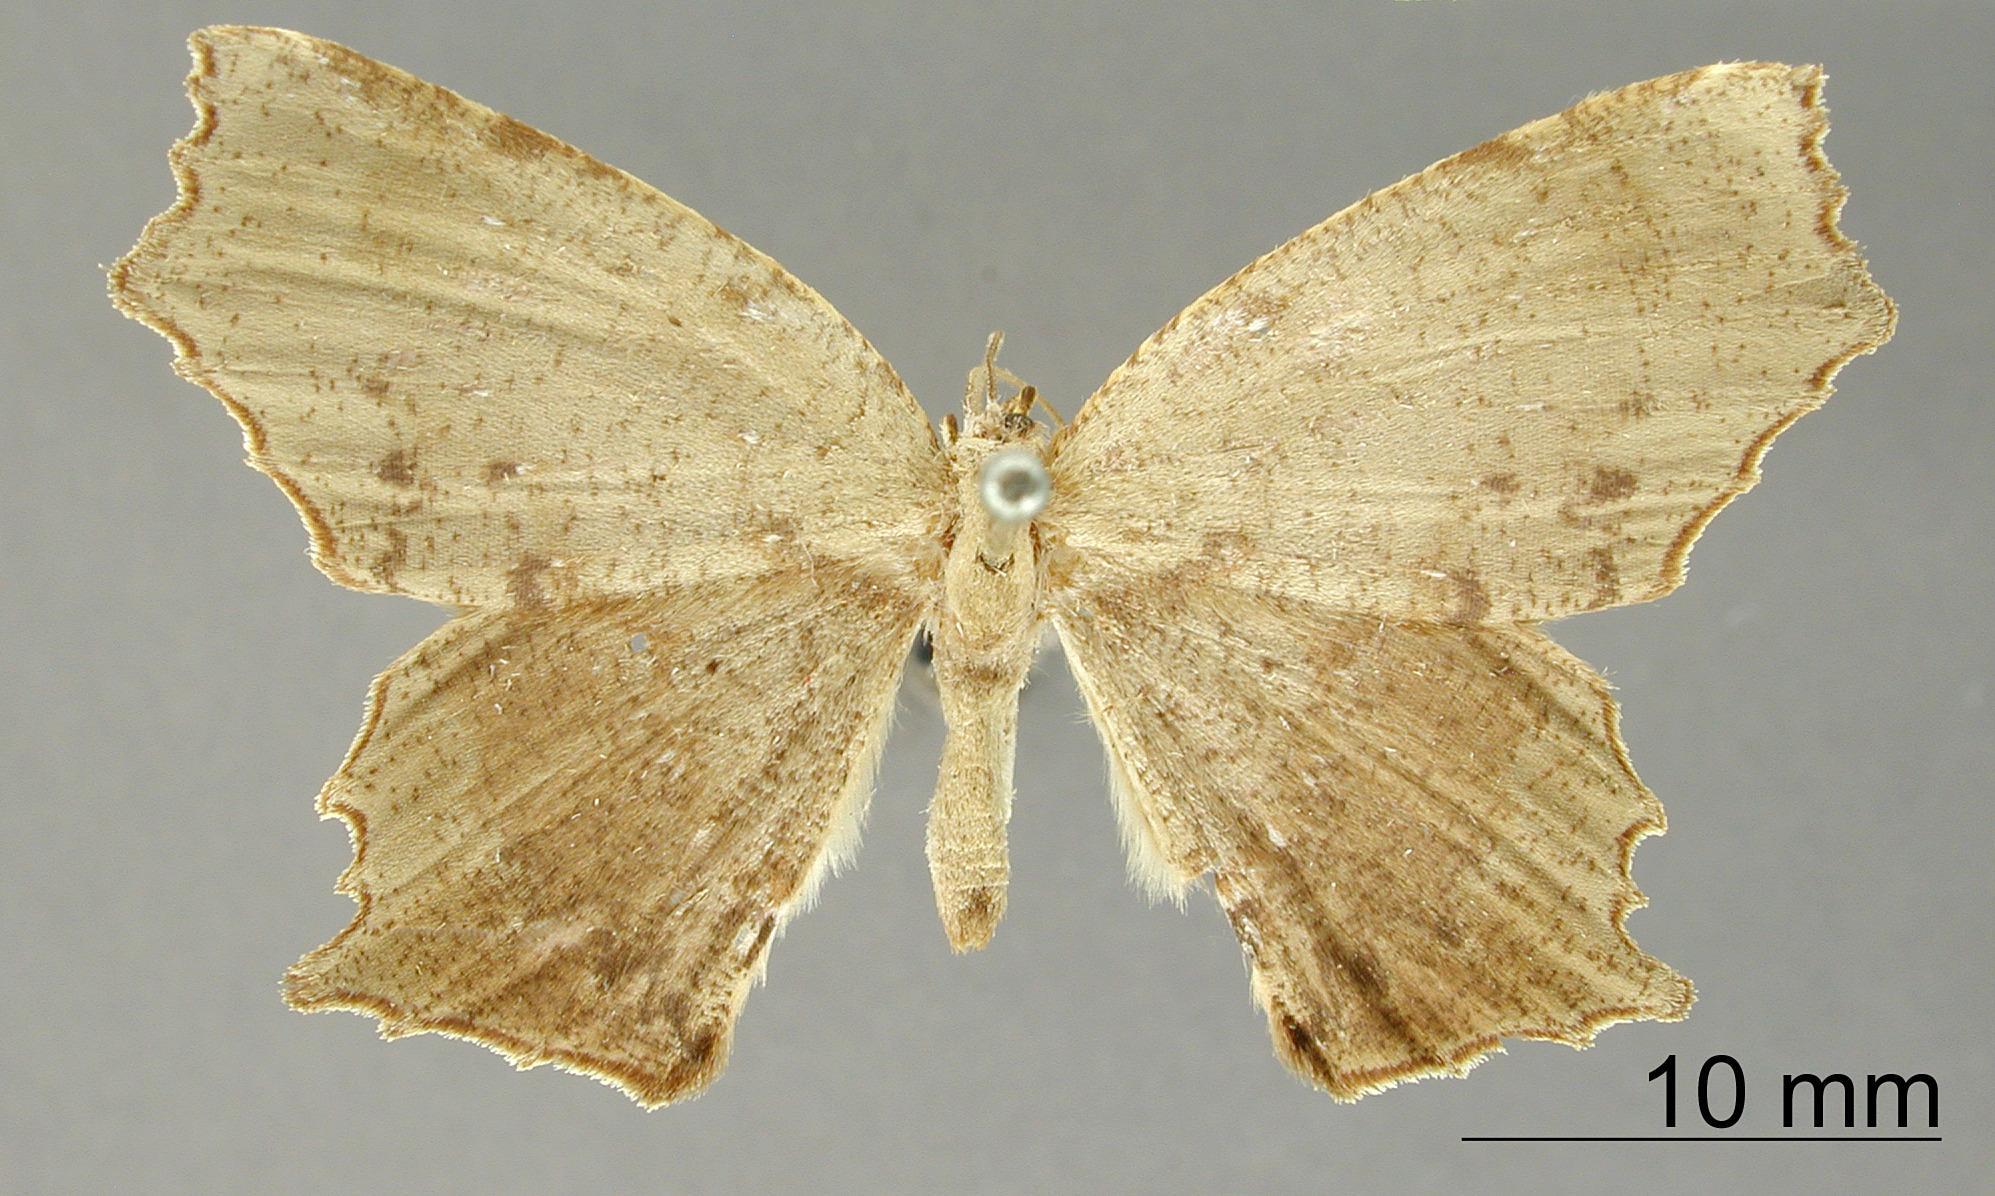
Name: Eutomopepla [sic] grisea
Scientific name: Eutomopepla [sic] grisea Schaus, 1901
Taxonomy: Animalia, Arthropoda, Insecta, Lepidoptera, Geometridae, Ennominae
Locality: Peru